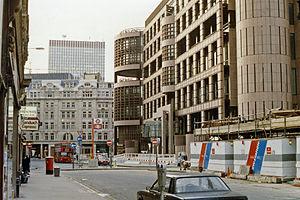
La gare de Broad Street est une ancienne gare à Londres, accolée à la gare de Liverpool Street. Elle a ouvert en 1865 et a fermé en 1986. Plus tard, le bâtiment a été démoli et le site est aujourd'hui occupé par Broadgate, un développement commercial.